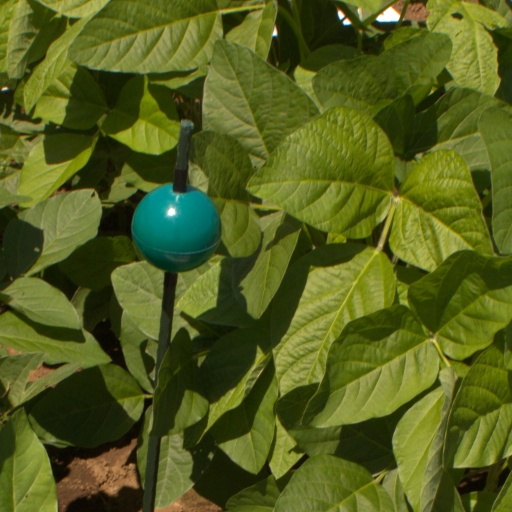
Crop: soybean